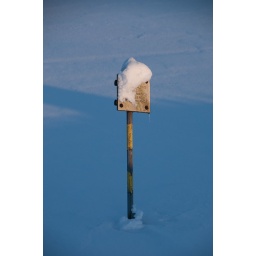
A sign in the lake to stop people swimming covered in snow and ice. Bolton in the snow. 06/01/2010, Bolton, UK.